Pedro Laurenz

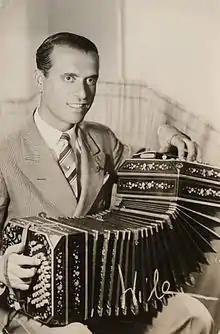
Pedro Laurenz

Pedro Laurenz (born Pedro Blanco Acosta) was a bandoneon player, director and composer of Argentine tango music.